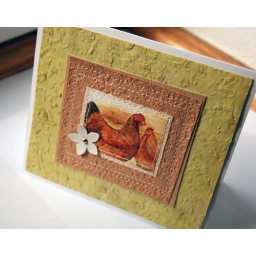
hens are from a paper box that eggs were packed in :) hand-dyed paper by me